Geulah Cohen

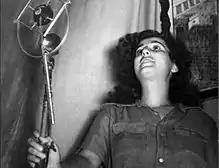
Cohen as a radio broadcaster for the Lehi underground station in 1948

In 1942 she joined the Irgun, and moved to Lehi the following year. As a radio announcer for the organization, she was arrested by British military authorities in 1946 while broadcasting in Tel Aviv. She escaped custody in May, shortly before her trial, and was helped in her escape by a number of Arab villages as described in her memoirs of the period but was recaptured. On 6 June 1946, she was sentenced to seven years in prison (the "Encyclopaedia Judaica" lists the sentence as 19 years) for possessing a wireless transmitter, pistols, revolvers, and ammunition. During sentencing she sang "Hatikvah" and was accompanied by 30 members of her family. Imprisoned in Bethlehem, she escaped in 1947.